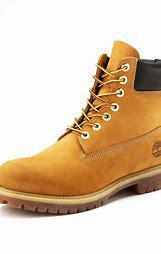
Brand: Timberland
Model: 6